Mishar Tatars

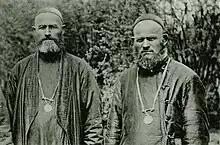
Mishar Tatars in Nizhny Novgorod Oblast, Sergachsky District.

Mishars are the second main subgroup of Volga Tatars, the other one being the Kazan Tatars. They differ mainly in living locations and dialect, though the Mishars also have at least partially different ethnogenesis from the Kazan Tatars.